Lois Weber

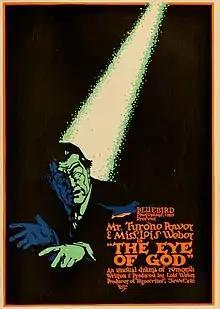
"The Eye of God", "one of a baker's dozen of films co-directed in 1916 by the husband-and-wife team of Phillips Smalley and Lois Weber".

In 1914, Weber made her first major feature, a controversial version of "Hypocrites", a four-reel allegorical drama shot at Universal City which she wrote, directed and produced, addressing social themes and moral lessons considered daring for the time. "Hypocrites" included the first film full-frontal female nudity, inspired by Jules Joseph Lefebvre's 1870 allegorical painting "La Vérité", with truth portrayed in the ghostly figure of the Naked Truth, literally shown by an unidentified nude woman (Margaret Edwards).